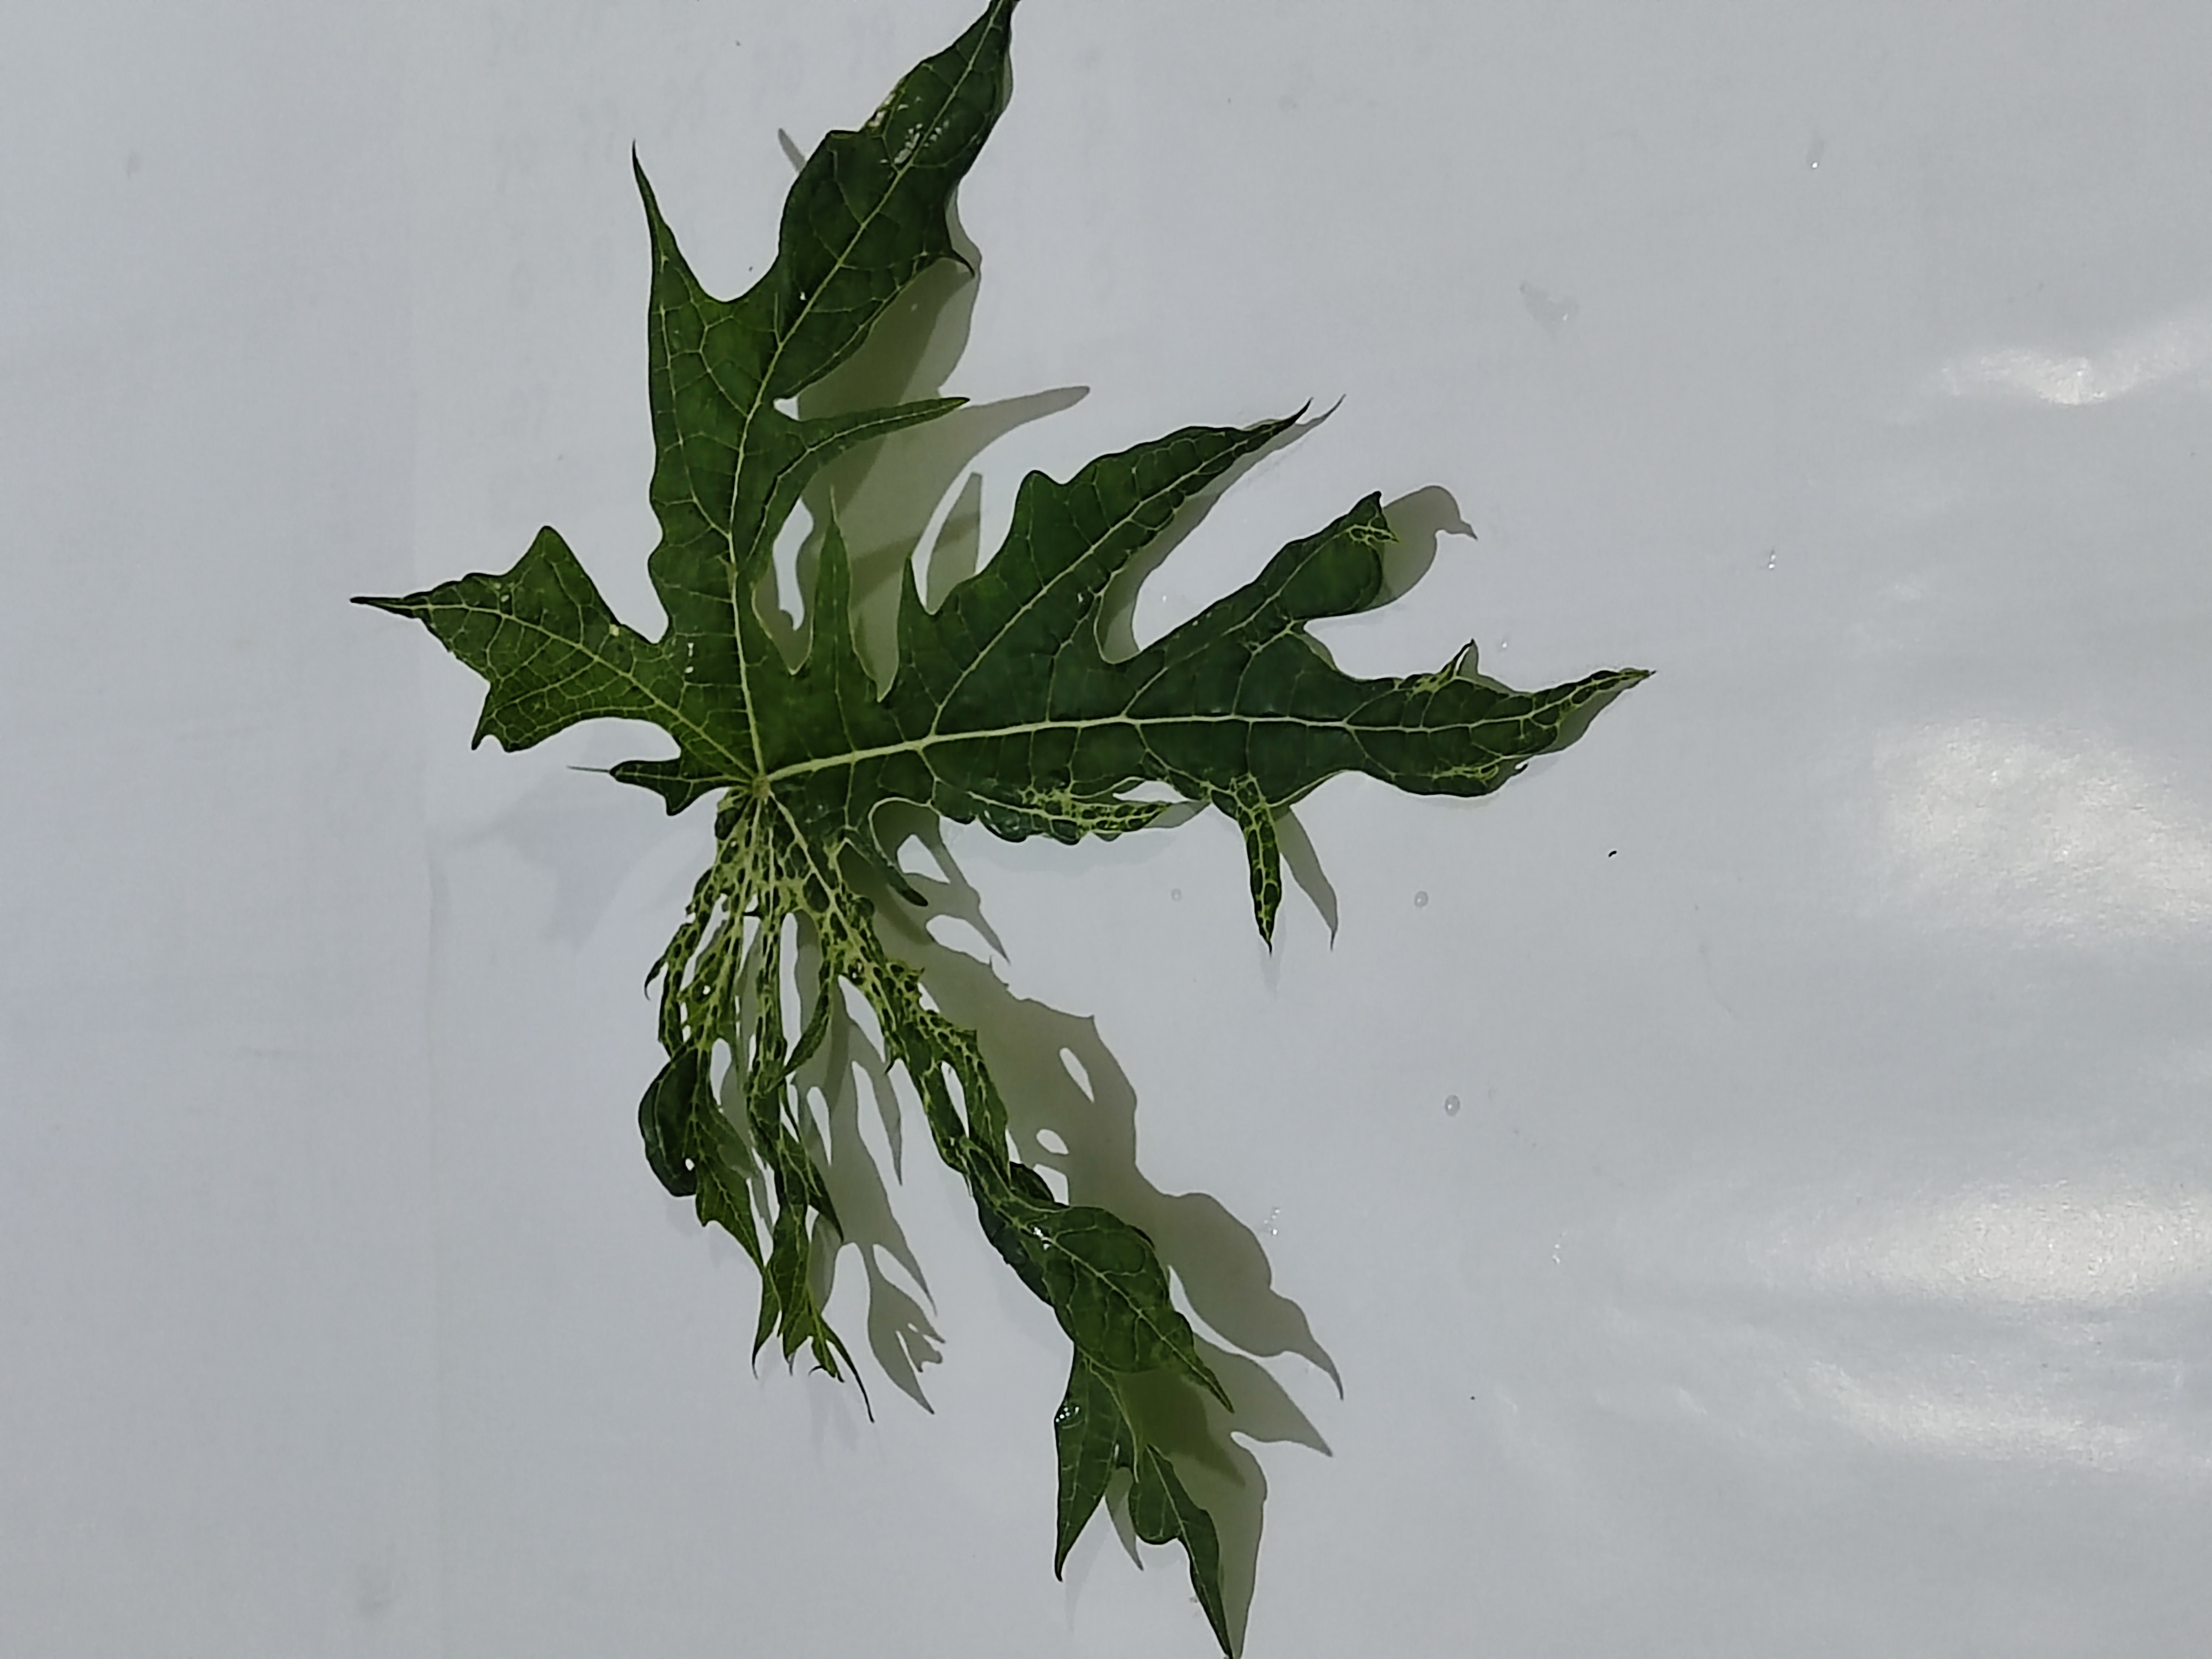
Label: Leaf Curl